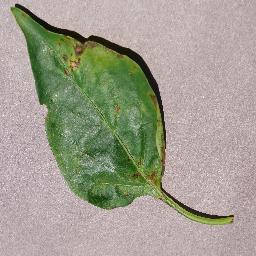
Label: Pepper,_bell___Bacterial_spot